The Cat and the Claw

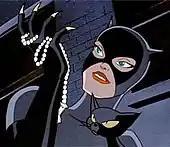
Catwoman admires her prize

During the night, Catwoman steals a diamond necklace but Batman spots her. She escapes, but her cat, Isis, is nearly run over by a truck, only being saved by Batman's timely intervention. Catwoman calls Isis to her using a whistle, hugs her and blows a kiss to Batman who in turn, whistles softly.